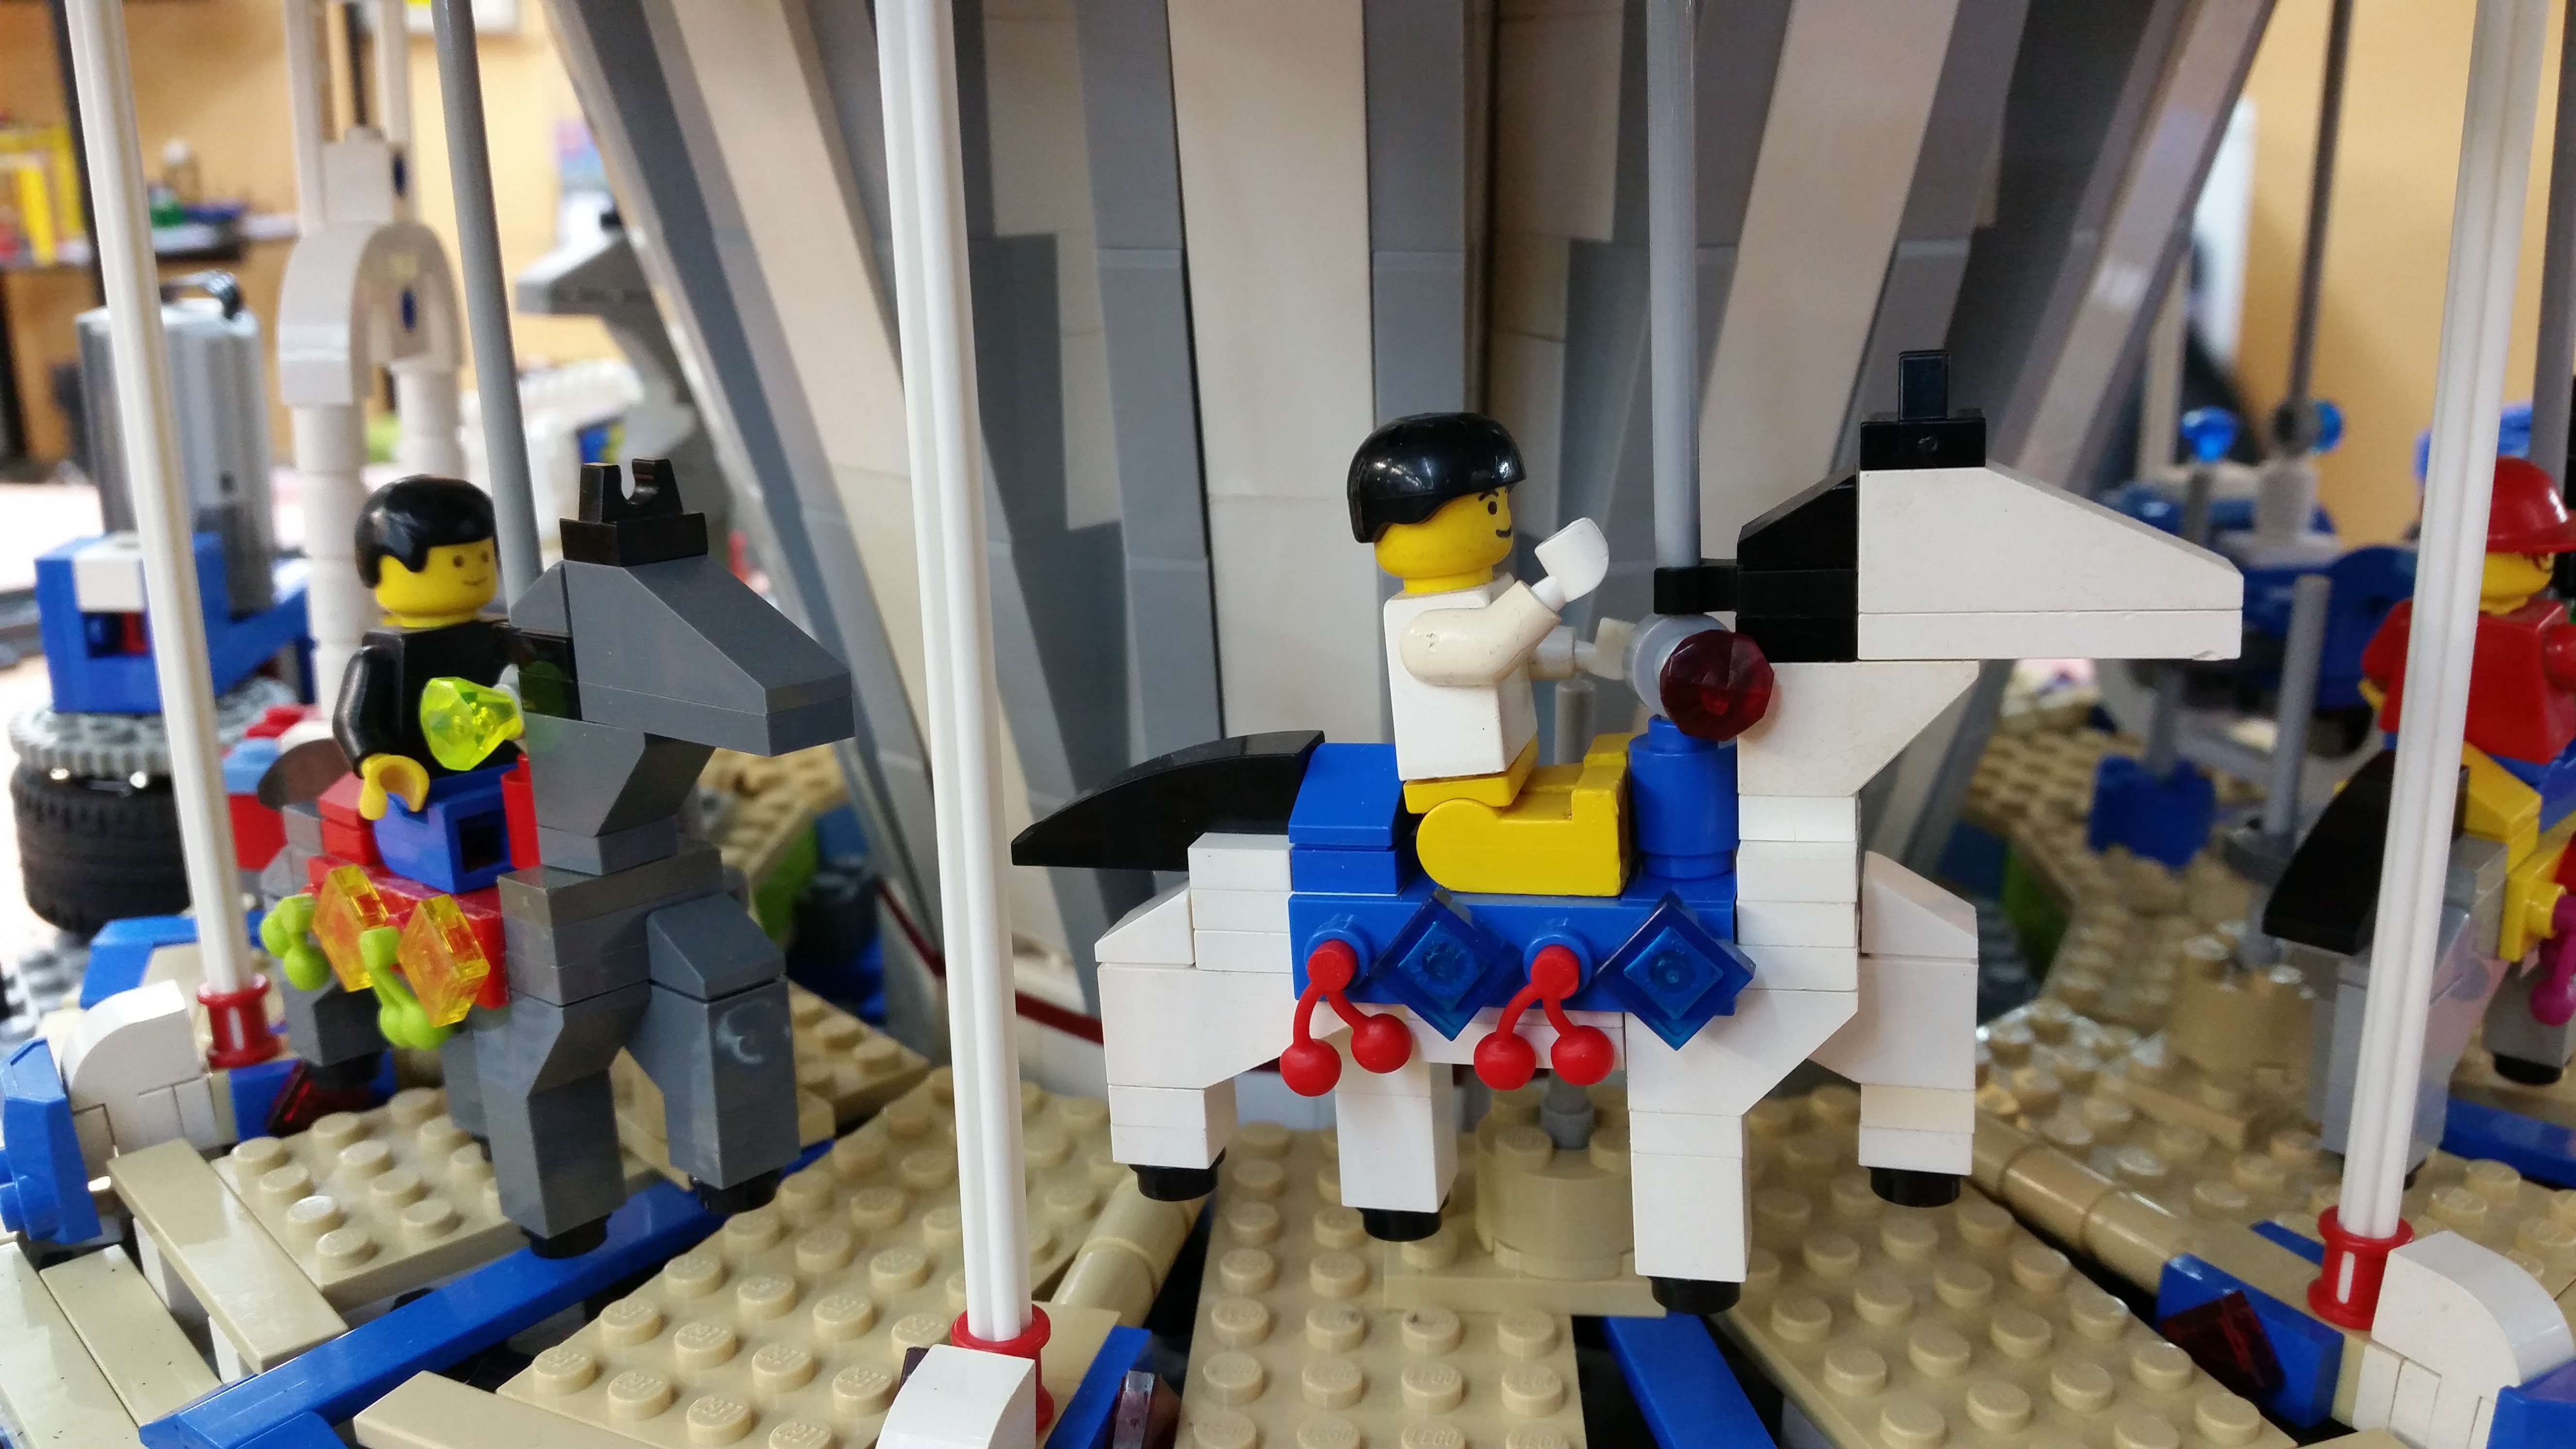
play, horse, carousel, toy, toys, lego